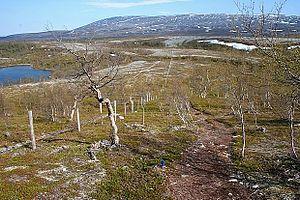
Le Parc national de Stabbursdalen est un parc national de Norvège qui protège la forêt de pins la plus septentrionale du monde. Il est situé dans le comté de Troms og Finnmark et a été créé en 1970. Il comprend la rivière Stabbur et sa vallée, des montagnes, des plateaux et des cascades.